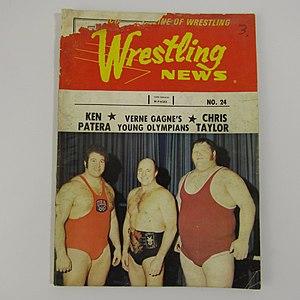
Ken Patera, Verne Gagne et Chris Taylor en 1974 en couverture de Wrestling News